Central Valley (Chilean wine region)

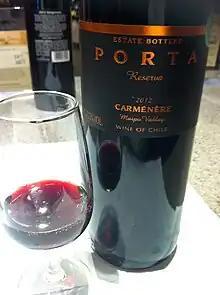
A carmenere from the Maipo Valley.

This is Chile's most productive and internationally known wine region, due predominantly to its proximity to the national capital Santiago. It is located directly across the Andes' from one of Argentina's wine regions: Mendoza Province. Within the Central Valley there are four wine growing subregions: the Maipo Valley, the Rapel Valley, the Curicó Valley and the Maule Valley.